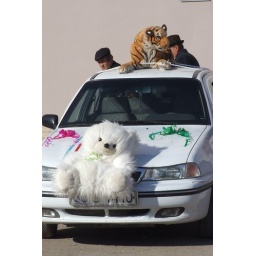
More wedding car decorations (we have noticed a definite stuffed animal theme in Khiva)